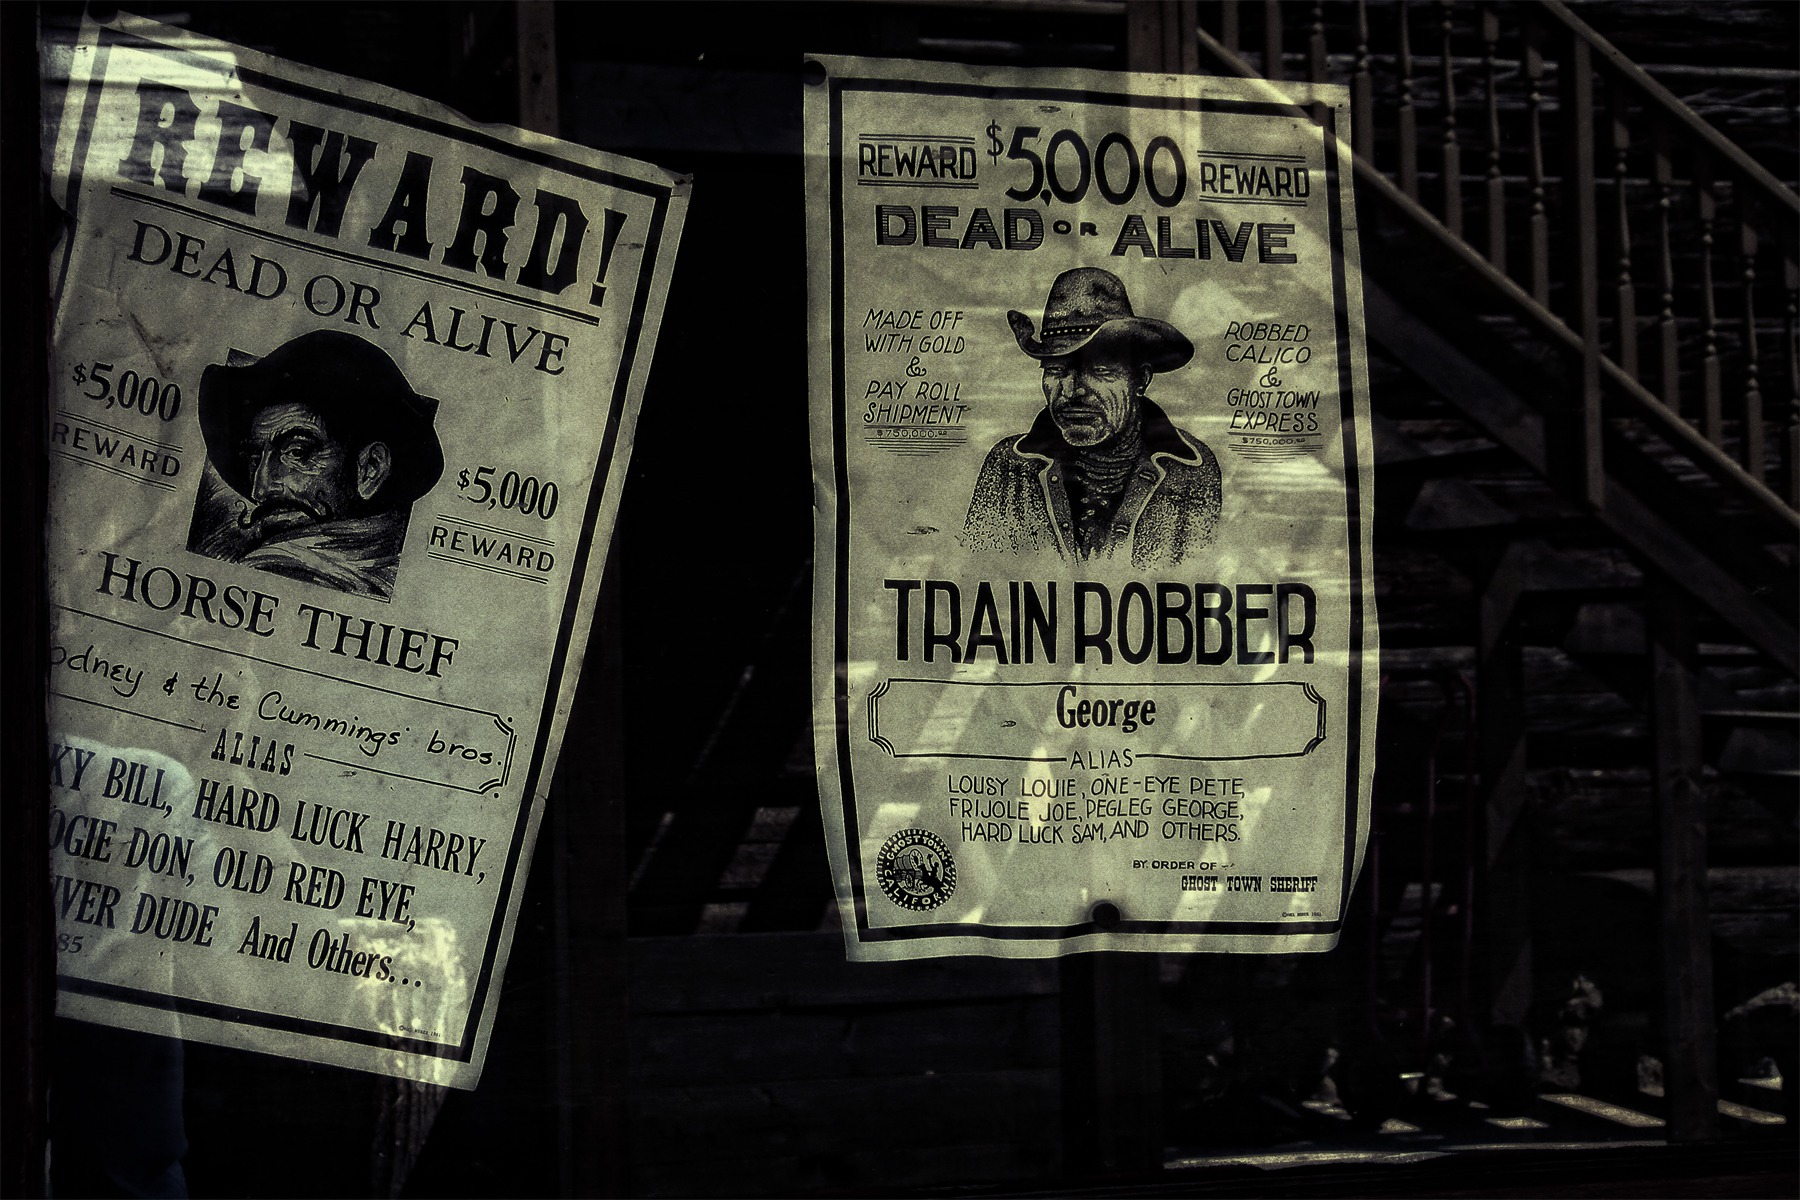
person, antique, advertising, sign, black, monochrome, men, canada, photograph, ghost town, poster, heritage, shape, british columbia, vintage history, warranty, three valley gap